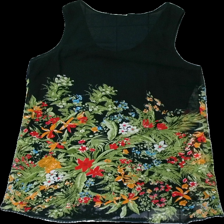
View: back
Type: Dress
Category: Ladies
Brand: Isolde
Colors: Black, Green, Red, Orange, White, Blue, Grey
Material: 100% polyester
Pattern: Floral print
Cut: C-collar
Size: 46
Season: All
Stains: Minor
Damage: smuts fläckar
Damage location: top center
Damage 2: dragen tråd
Damage 2 location: middle right
Price range: <50
Recommended usage: Export
Description: ärmlös klänning med blommigt mönster